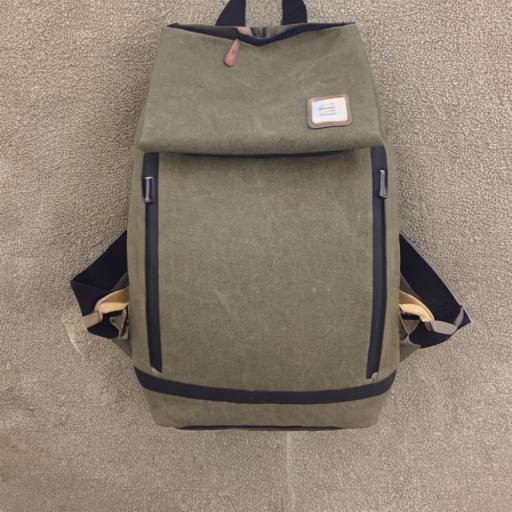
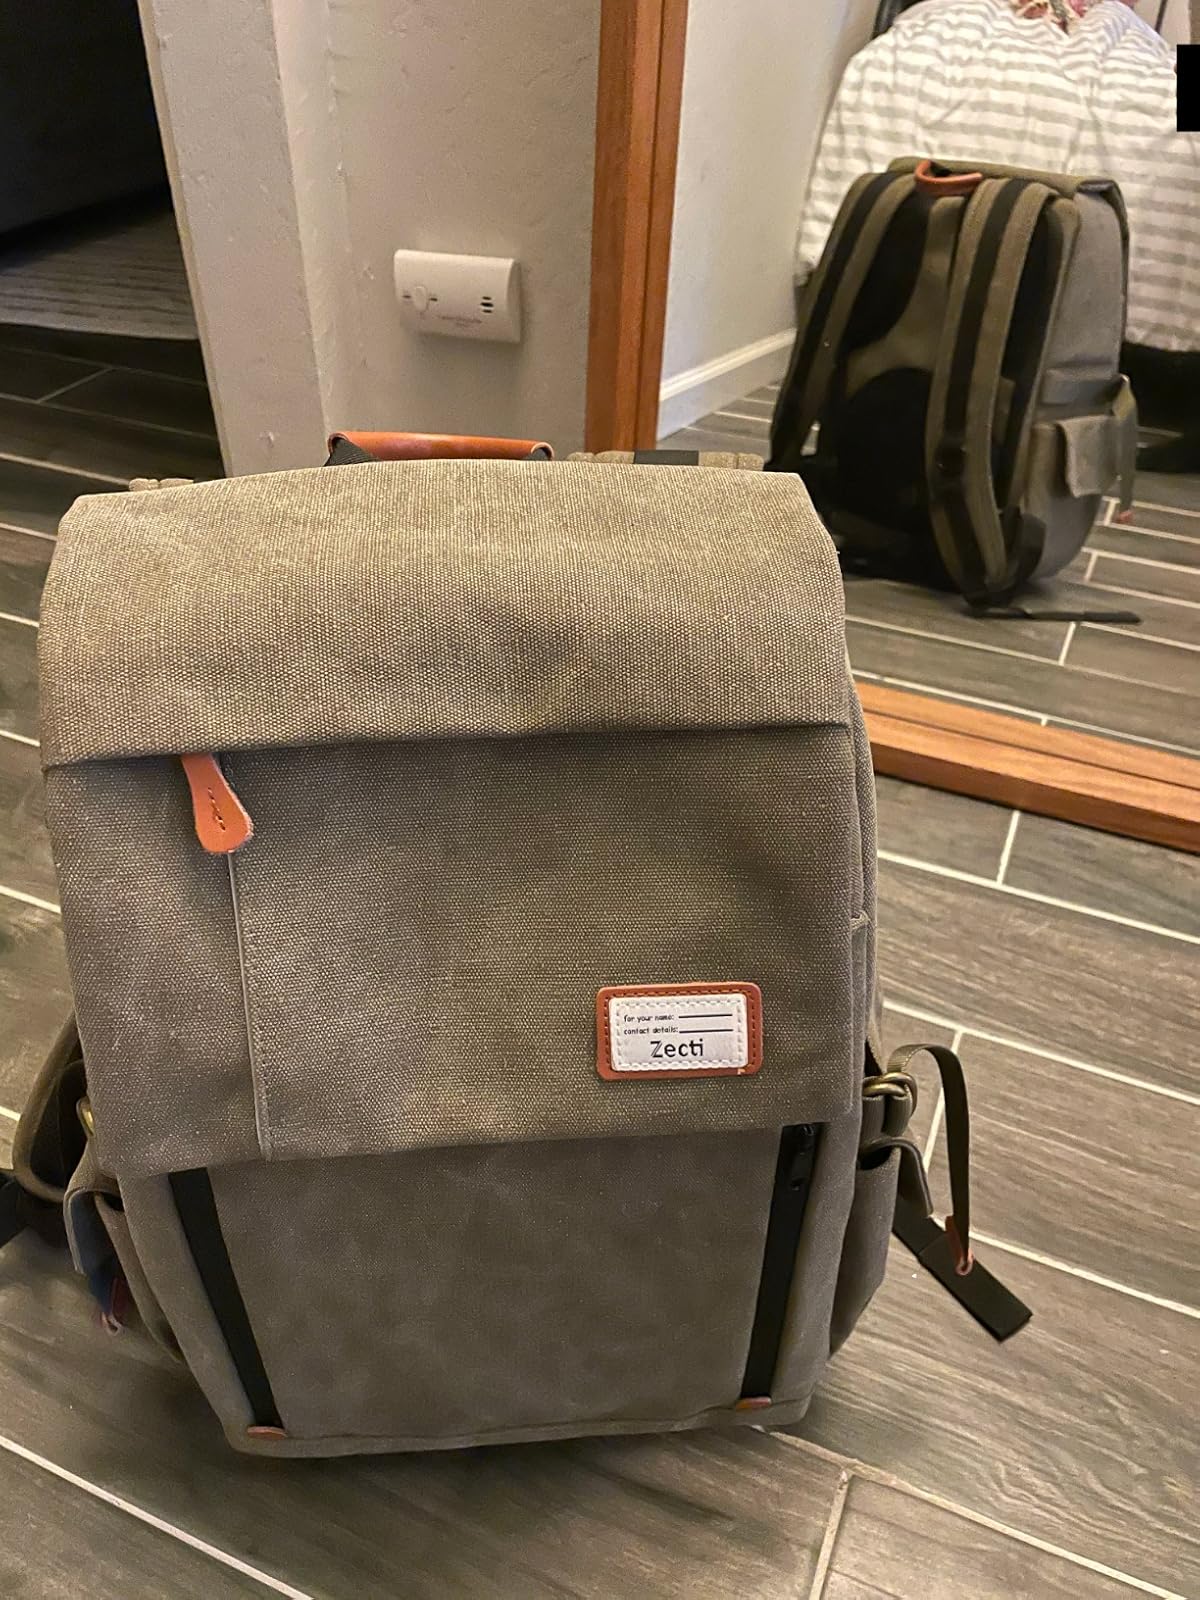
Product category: bag
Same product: no